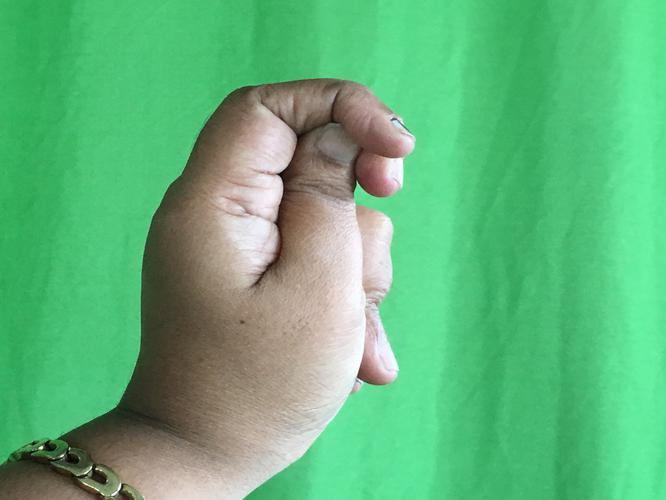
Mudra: Katakamukha_2
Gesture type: single_hand